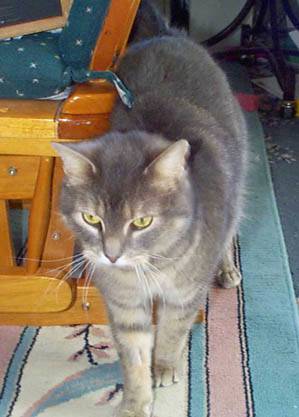
Label: cat